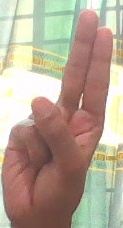
ASL sign: U